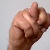
The image shows a hand gesture representing the letter 'N' in Indian Sign Language.